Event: Nepal Earthquake
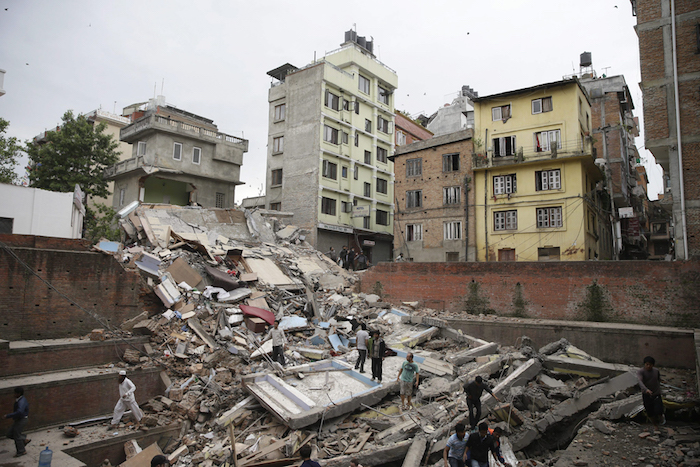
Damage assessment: damage